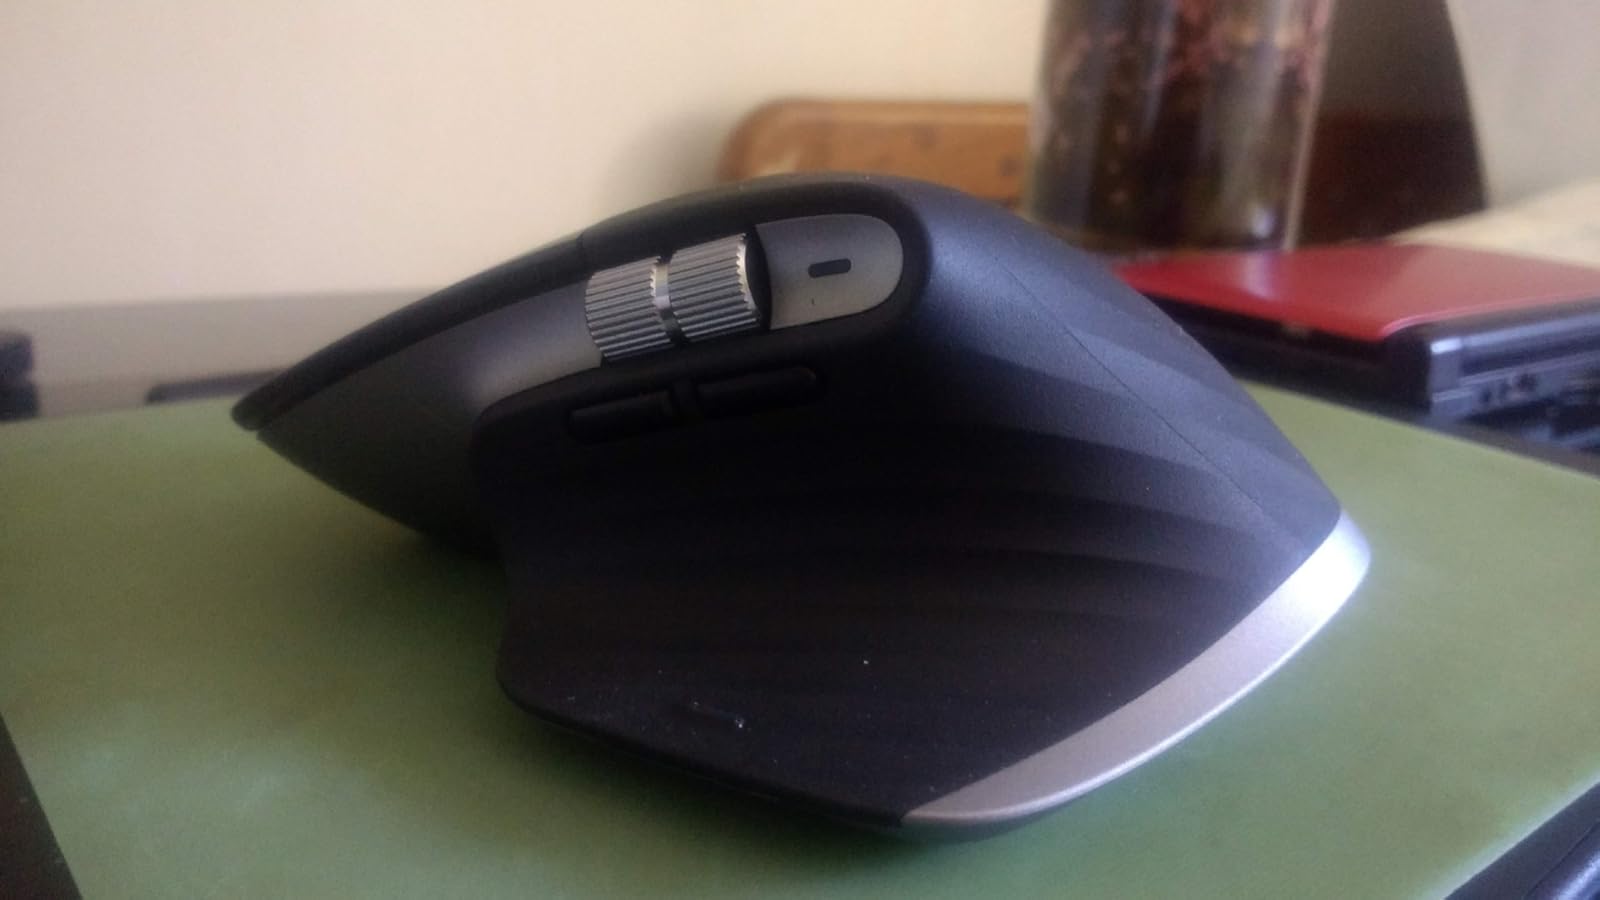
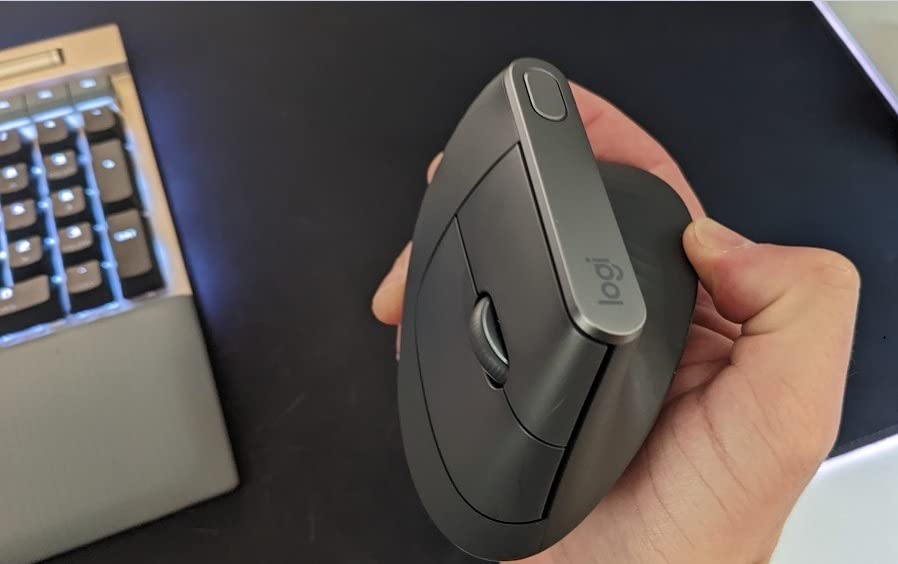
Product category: mouse
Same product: no